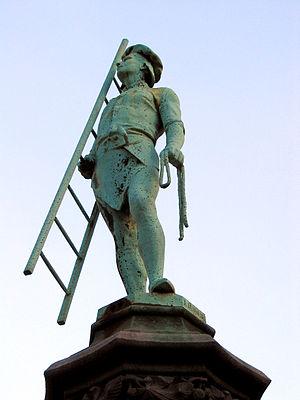
Bruxelles (Belgique), Square du Petit Sablon - Statue du couvreur en tuiles réalisée par le sculpteur Albert Desenfans (XIXe siècle).
Le Sablon est un quartier situé dans le centre historique de Bruxelles qui comprend le Petit Sablon et son square, l'église Notre-Dame, la place du Grand Sablon ainsi que les rues avoisinantes.
Un couvreur est un professionnel du bâtiment qui pose sur les toits un revêtement étanche constituant la couverture, qui l'entretient et la répare. Il travaille des matériaux divers tels que : les tuiles, l'ardoise, le zinc, les tôles, le bitume, le chaume, les bardeaux, le bois, etc. Il peut poser également le support de la couverture et divers ouvrages accessoires destinés à la protection climatique du bâtiment et autres.